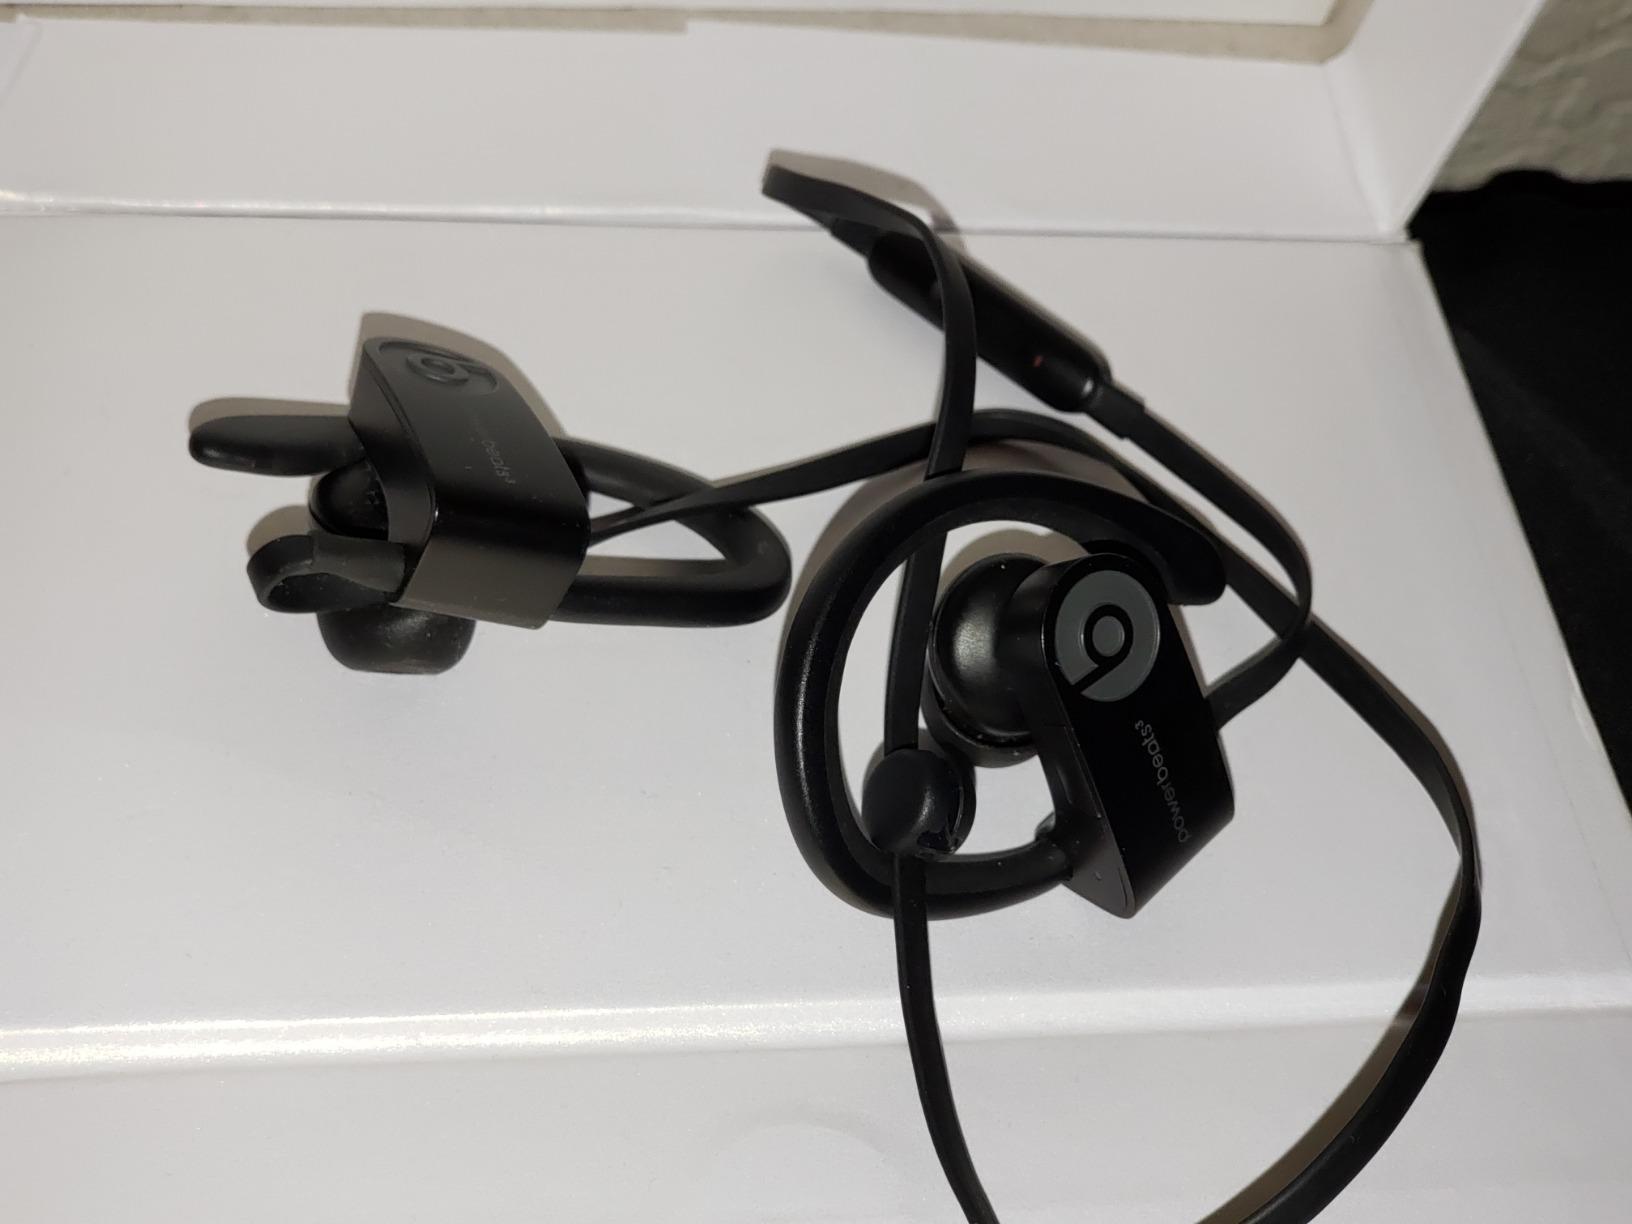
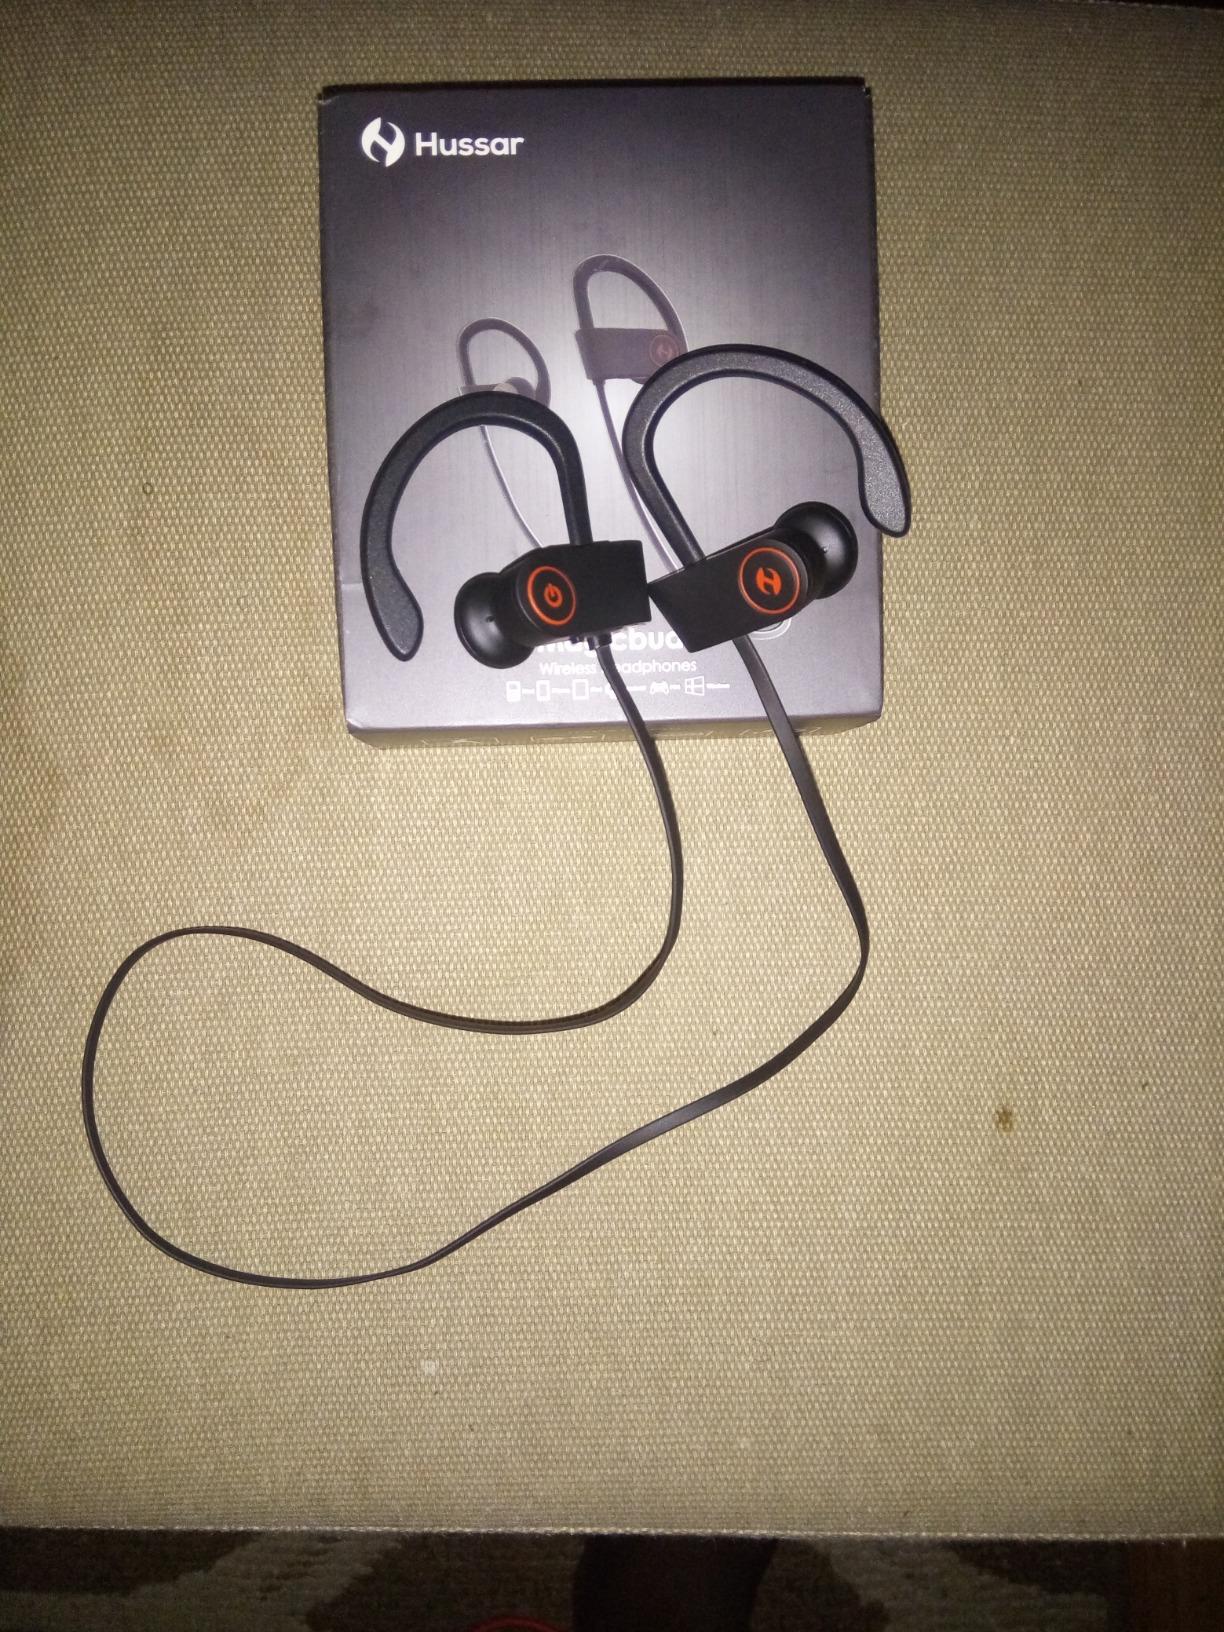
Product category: headphones
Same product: no